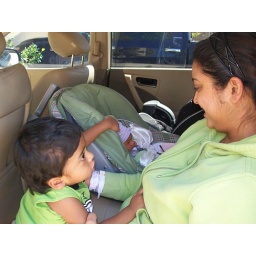
first time in carseat and car to come home from hospital